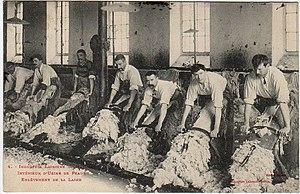
Le délainage est une technique qui consiste à traiter les peaux de moutons pour séparer la laine du cuir sans abîmer le cuir, par le procédé dit : procédé de l'échauffe.
Mazamet est une commune française située dans le département du Tarn, au centre de la région Occitanie.
Historiquement, Jusqu'au milieu du XIXᵉ siècle, le textile reste l'activité de fabrication la plus importante d'Europe occidentale et jusqu'au milieu du XVIIIᵉ siècle, la laine et son principal dérivé, le drap, sont la principale activité textile. Il faut distinguer le tissu de laine, étoffe tissée, de types d'étoffes non tissées comme le feutre ou le tricot, autres utilisations communes de la laine. La laine était aussi abondamment utilisée, simplement nettoyée pour le matelassage et le rembourrage.
Le Tarn est un département français de la région Occitanie, traversé par la rivière Tarn qui lui a donné son nom. L'Insee et la Poste lui attribuent le code 81. Les habitants sont nommés les Tarnais et Tarnaises. La préfecture est Albi, et l'unique sous-préfecture est Castres. Le département fait partie de l'académie de Toulouse sur le plan scolaire et dépend de la cour d'appel de Toulouse sur le plan judiciaire.